Rustom (film)

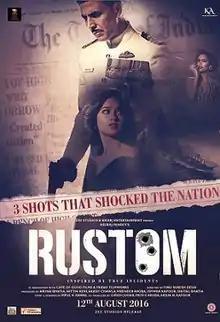
Theatrical release poster

Rustom is a 2016 Indian Hindi-language crime thriller film directed by Tinu Suresh Desai and written by Vipul K Rawal. The film is jointly produced by Cape of Good Films, Zee Studios, KriArj Entertainment, Plan C Studios. It stars Akshay Kumar as Rustom Pavri - a naval officer, Ileana D'Cruz, Arjan Bajwa and Esha Gupta in lead roles. The film is loosely based on the K. M. Nanavati v. State of Maharashtra court case, and narrates the story of naval officer Rustom, who shares a happy relationship with his wife Cynthia. Soon, he discovers her affair with Vikram, a close friend, and is accused of murdering him.